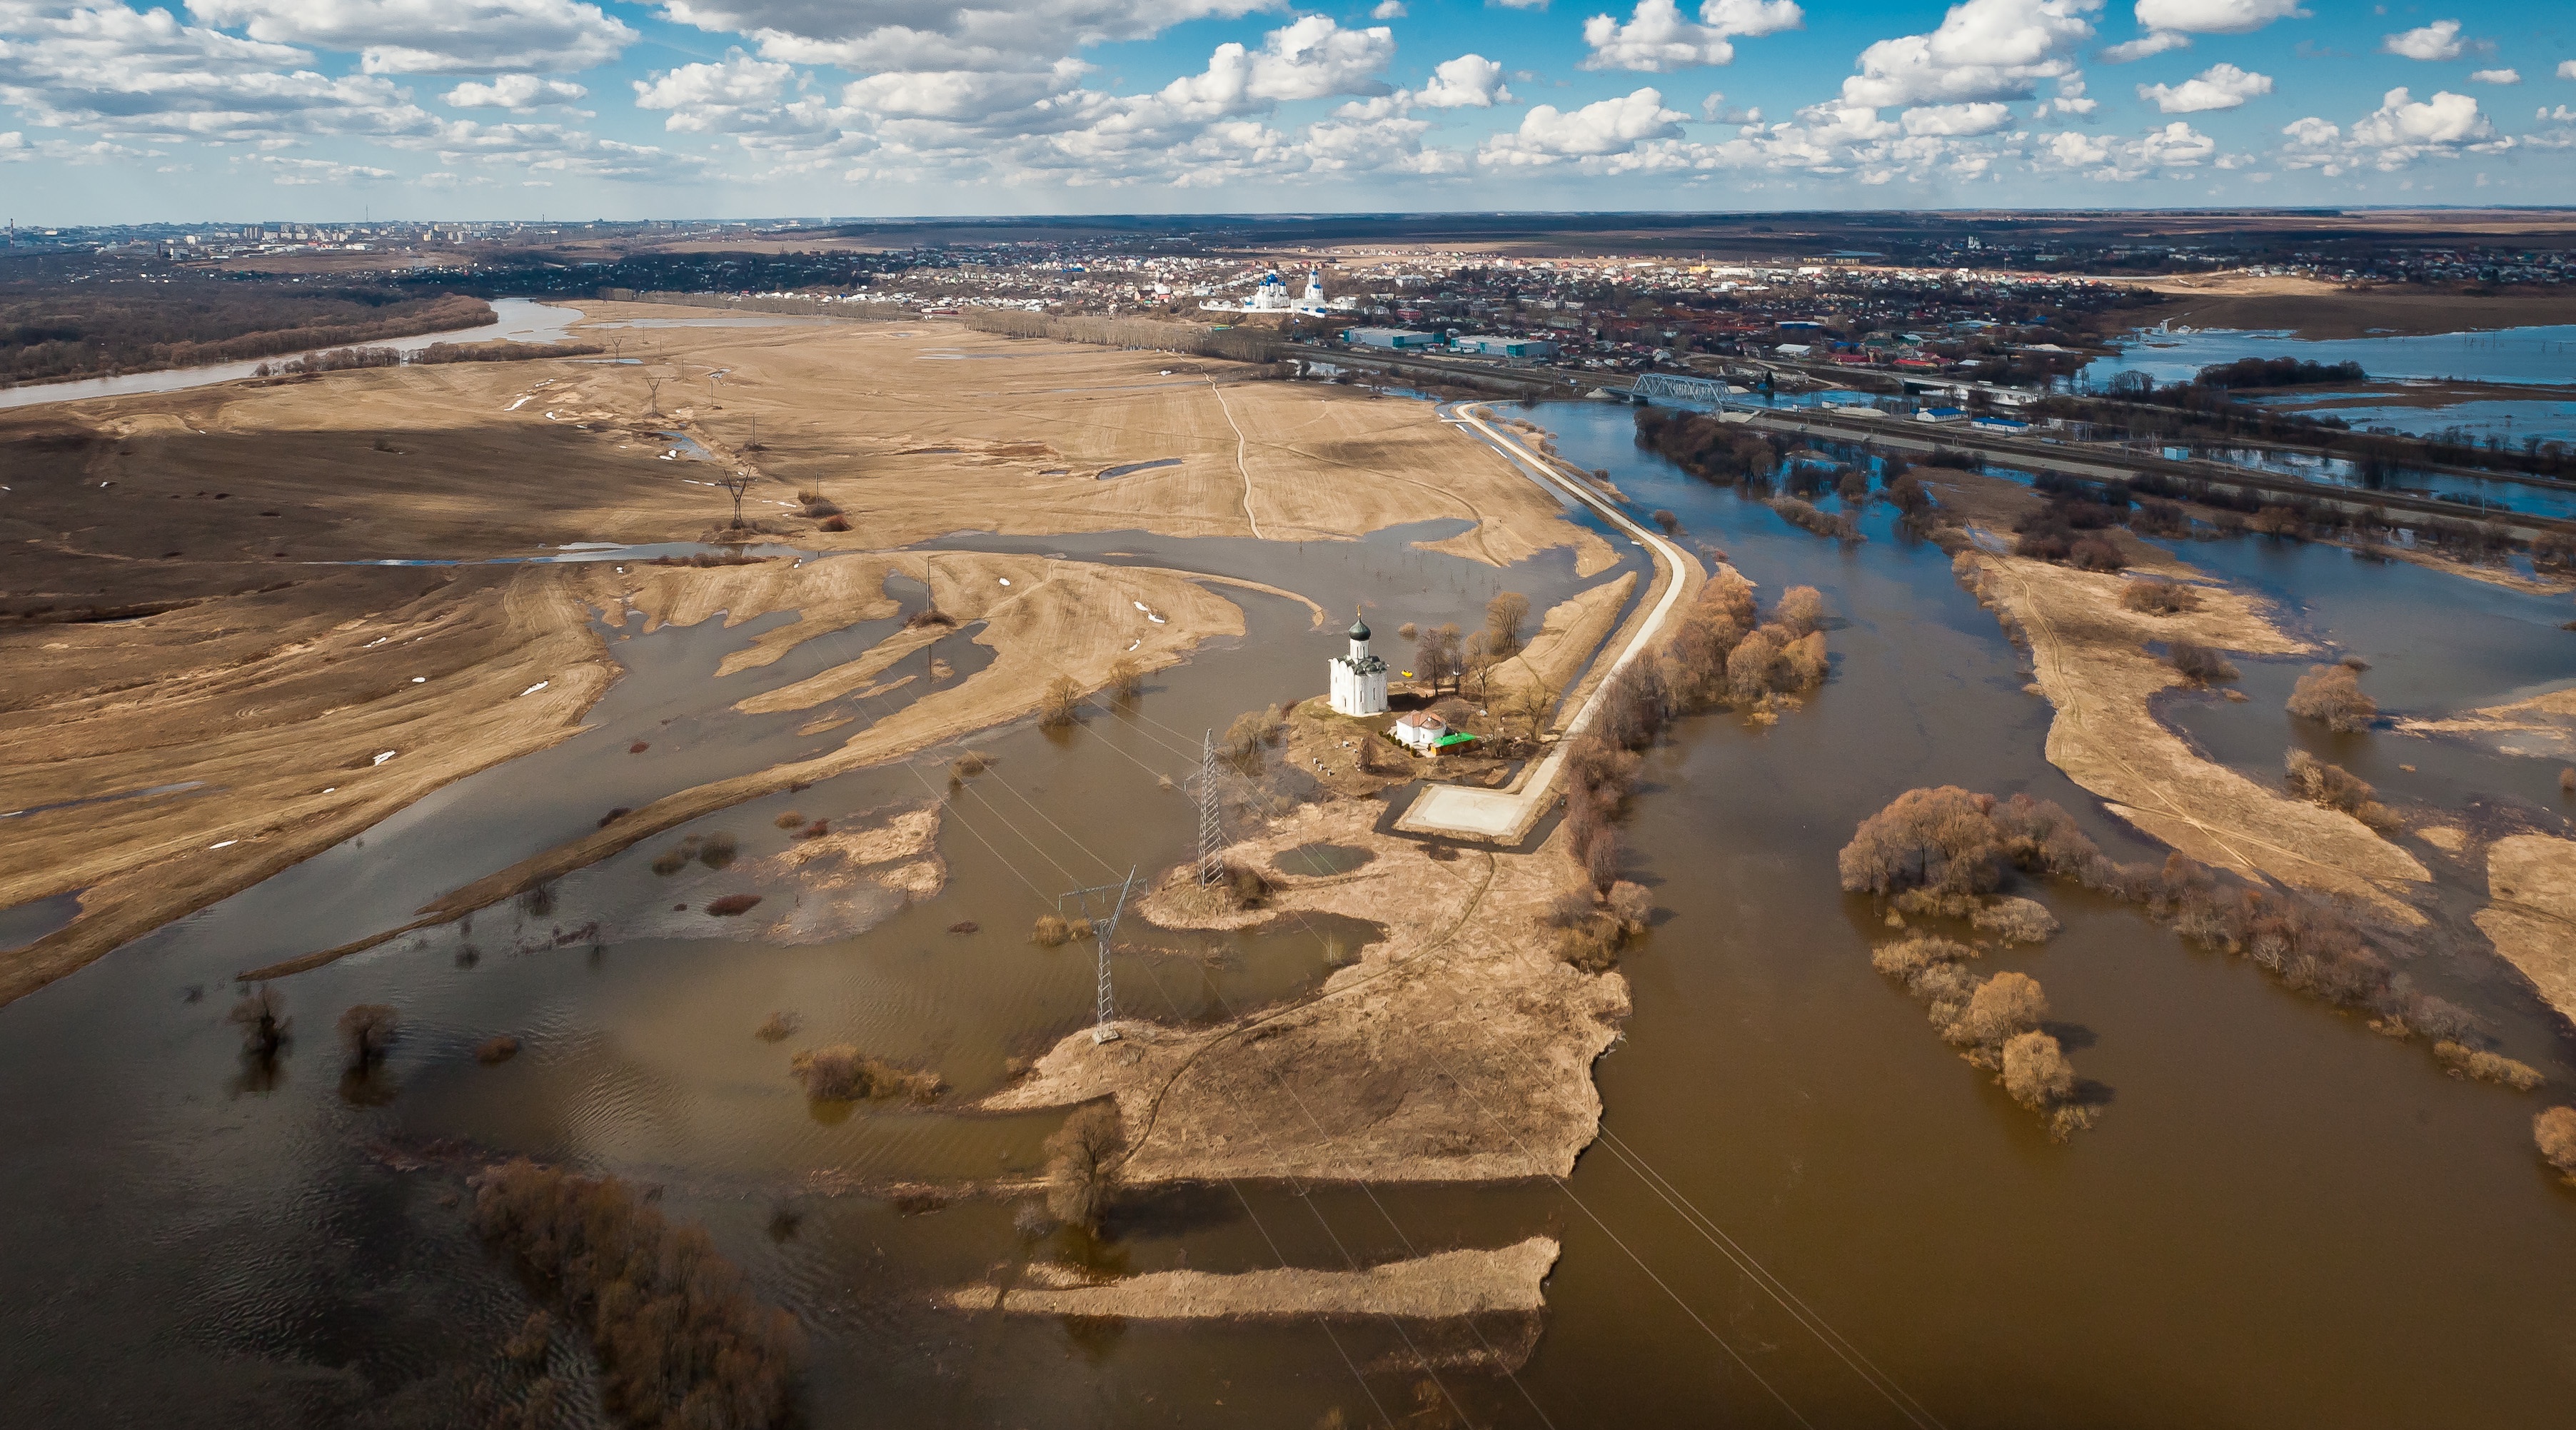
beach, sea, coast, sand, shore, bay, body of water, habitat, cape, aerial photography, natural environment